Magnetometer (Juno)

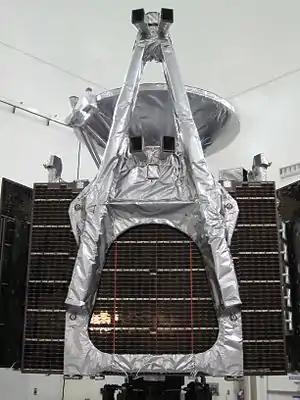
NASA caption for this image: "... The two Magnetic Field Experiment (MAG) sensor suites can be seen on the 4-meter-long dedicated magnetometer boom in the foreground. The MAG boom is deployed in flight at the outer end of one of the spacecraft's three solar arrays. The outboard sensor suite consists of a Fluxgate Magnetometer (FGM) visible just above the 2 Advanced Stellar Compass (ASC) light baffles that look outward at a slight angle. The inboard MAG sensor suit is identical, but rotated 180 degrees and located 2 meters away. When deployed, the two sensor suites will be about 10 and 12 meters from the center of the spacecraft. The spacecraft is shown in launch configuration with solar arrays and MAG boom stowed. Image credit: NASA/JPL-Caltech/LMSS"

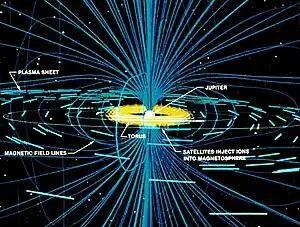
Graphic of Jupiter's magnetosphere with Io plasma torus in yellow

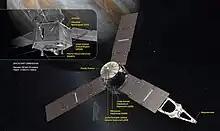
Artist generated diagram showing the location of various instruments. MAG is on the lower right of this graphic

Magnetometer (MAG) is an instrument suite on the "Juno" orbiter for planet Jupiter. The MAG instrument includes both the Fluxgate Magnetometer (FGM) and Advanced Stellar Compass (ASC) instruments. There two sets of MAG instrument suites, and they are both positioned on the far end of three solar panel array booms. Each MAG instrument suite observes the same swath of Jupiter, and by having two sets of instruments, determining what signal is from the planet and what is from spacecraft is supported. Avoiding signals from the spacecraft is another reason MAG is placed at the end of the solar panel boom, about 10 m (33 feet) and 12 m (39 feet) away from the central body of the "Juno" spacecraft.